Matthew Hoggard

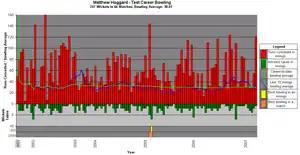
A graph showing Hoggard's test career bowling statistics and how they have varied over time.

Hoggard performed well in the opening two warm up matches at the start of England's tour of Sri Lanka. In the second of these, against the Sri Lanka Cricket President's XI, Hoggard took 5–25 in a match that saw Steve Harmison and James Anderson fall foul of injuries.